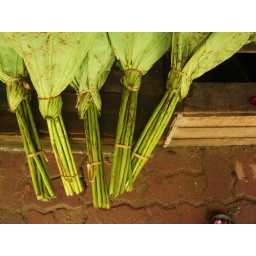
Flower market in Bangkok, ThailandAnd bundle of lotus flowers wrapped in lotus leaves